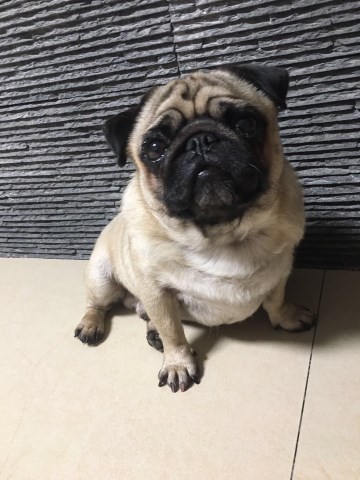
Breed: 798-n000130-pug